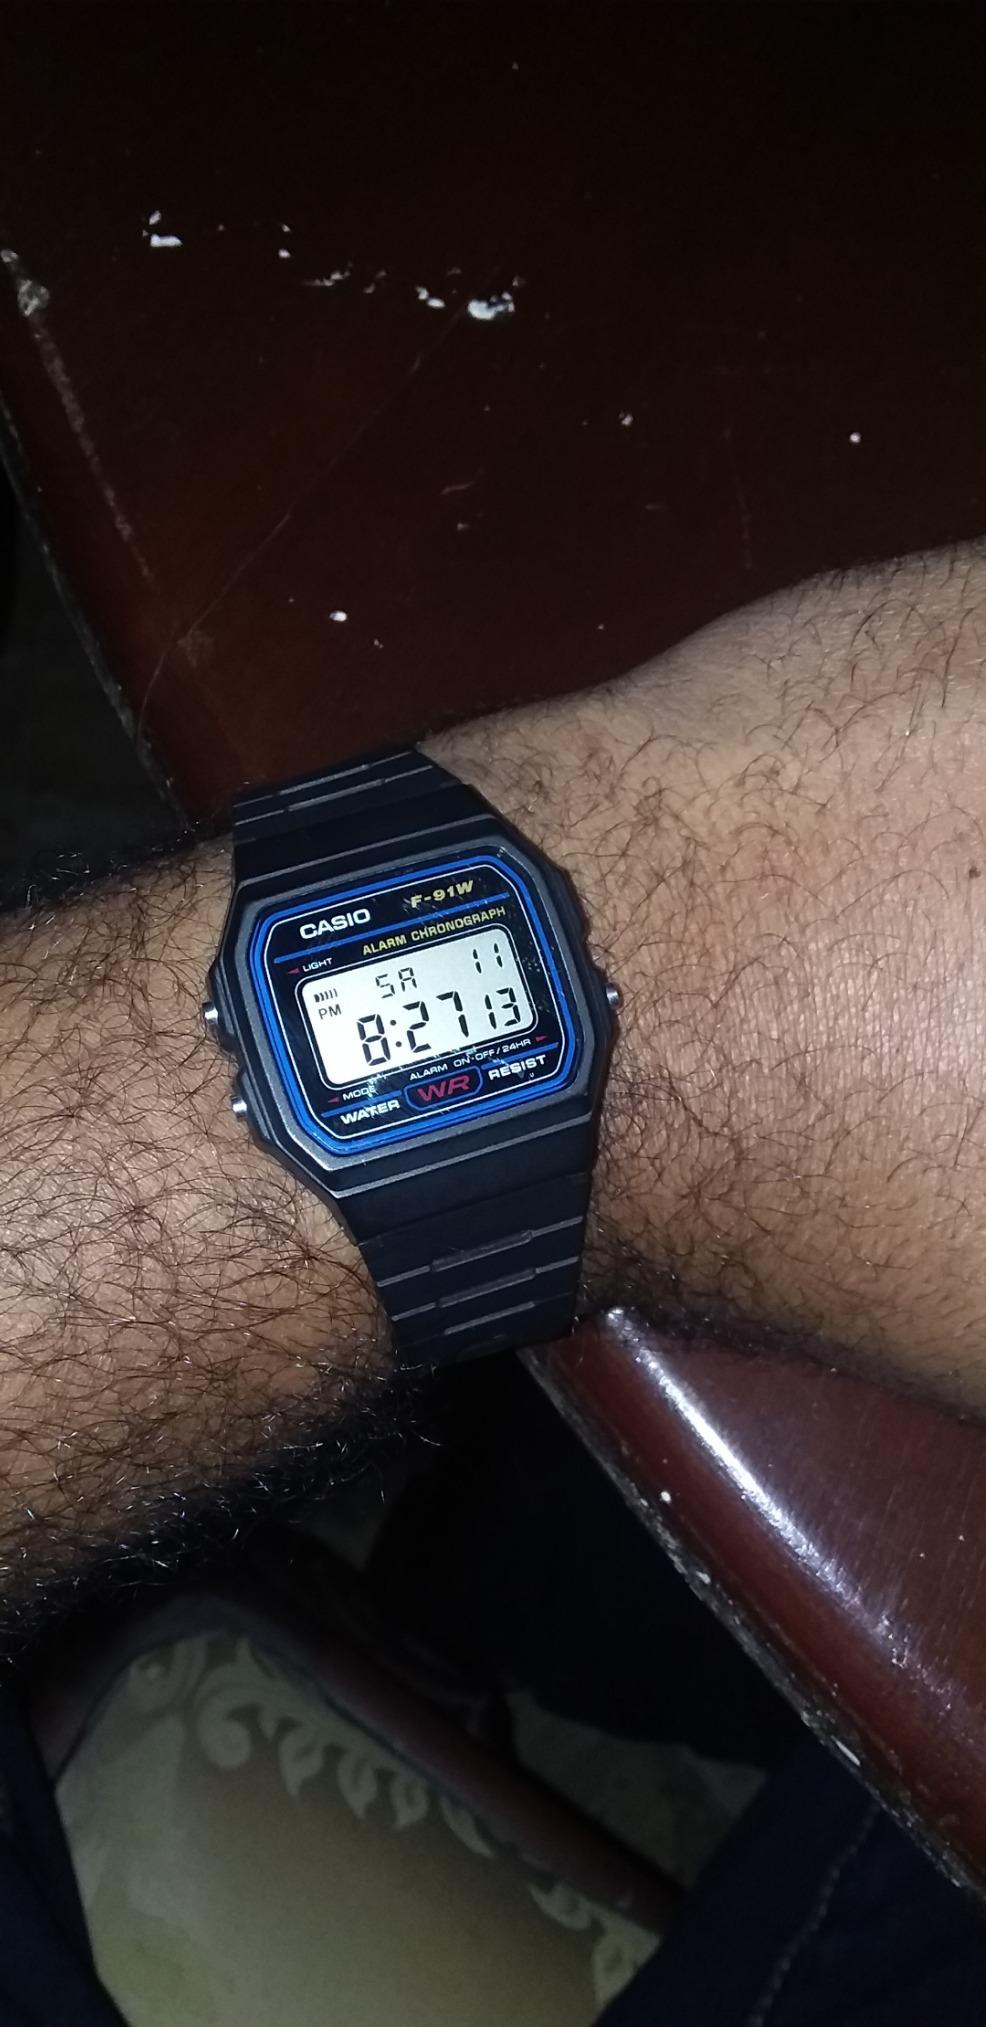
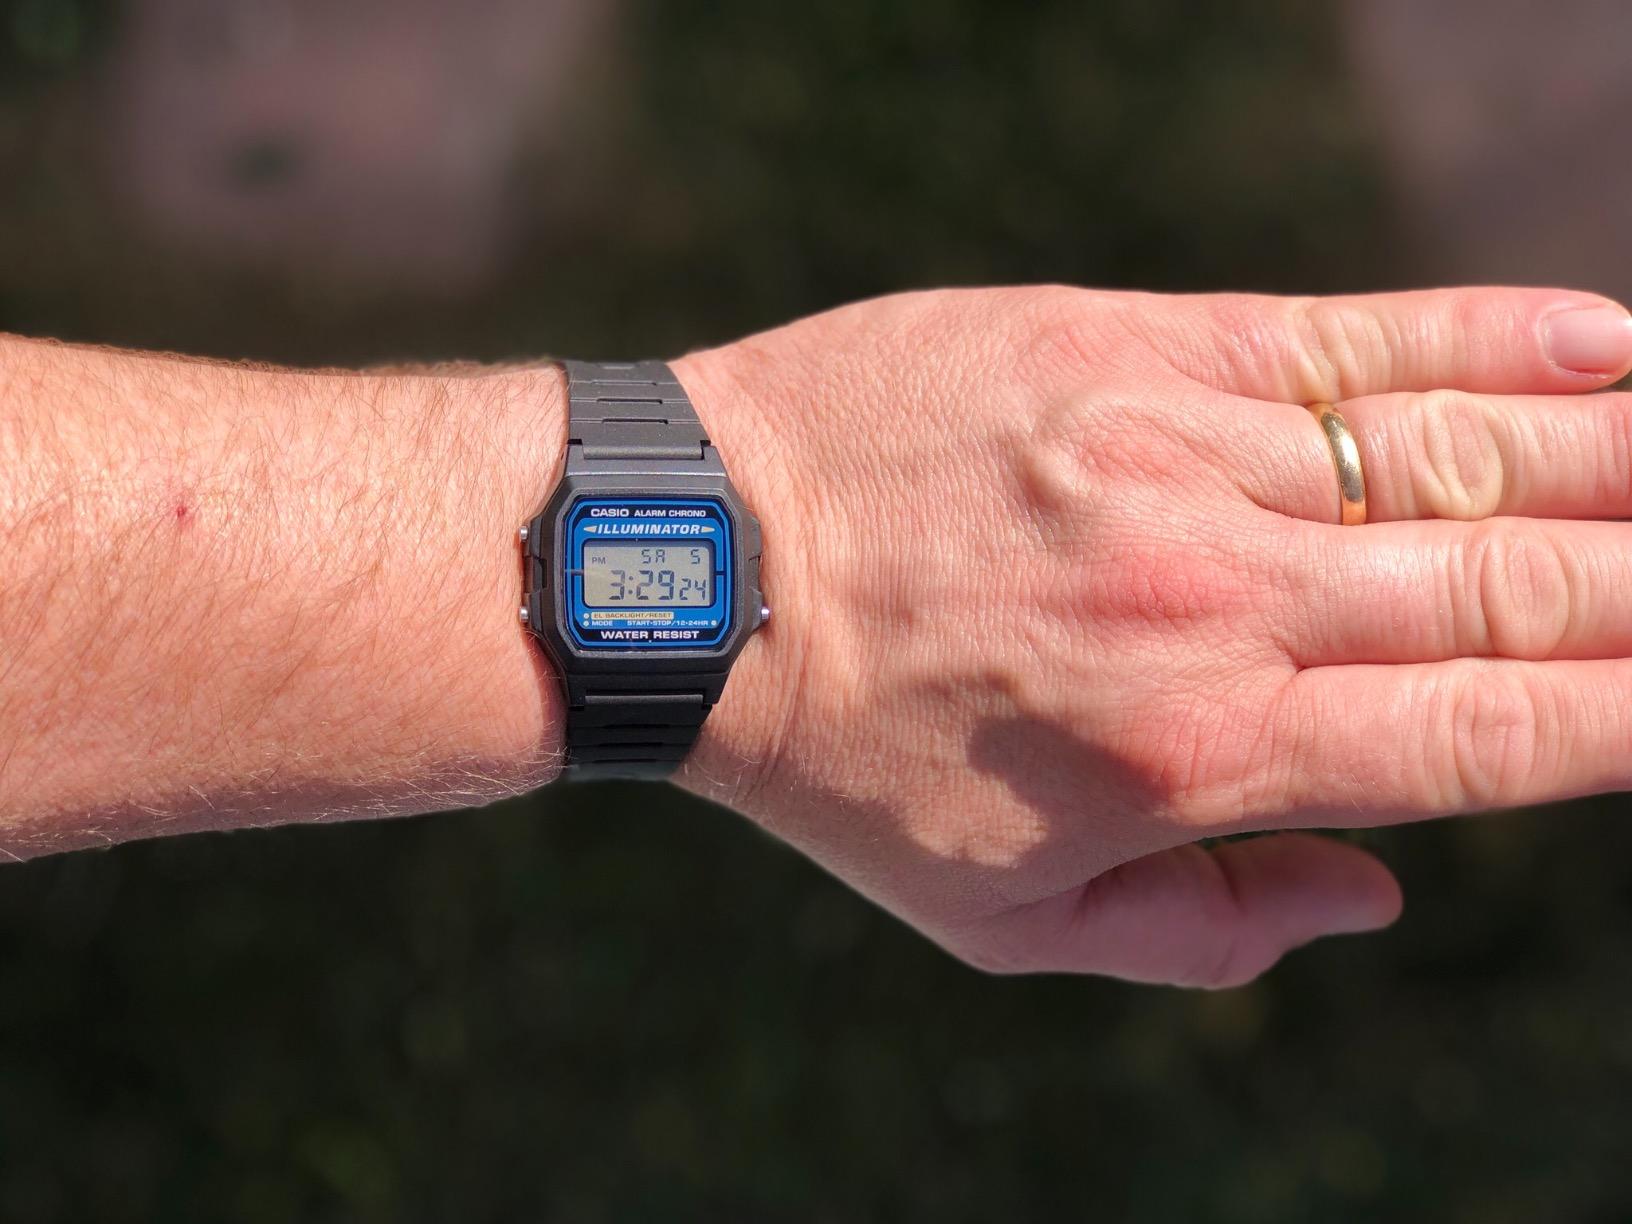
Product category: accessories_watch
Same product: no